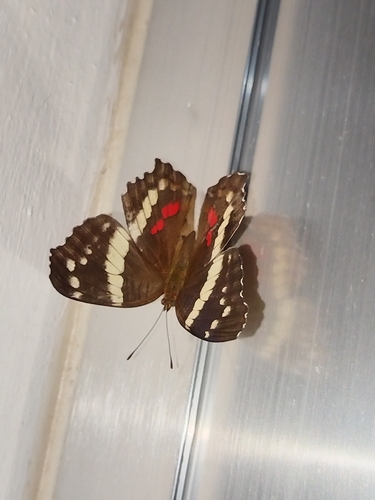
Scientific name: Anartia fatima
Common name: Banded peacock
Family: Nymphalidae
Order: Lepidoptera
Pollinator type: Primary pollinator
Habitat: Open areas and gardens
Geographic range: South America
Conservation status: Least Concern